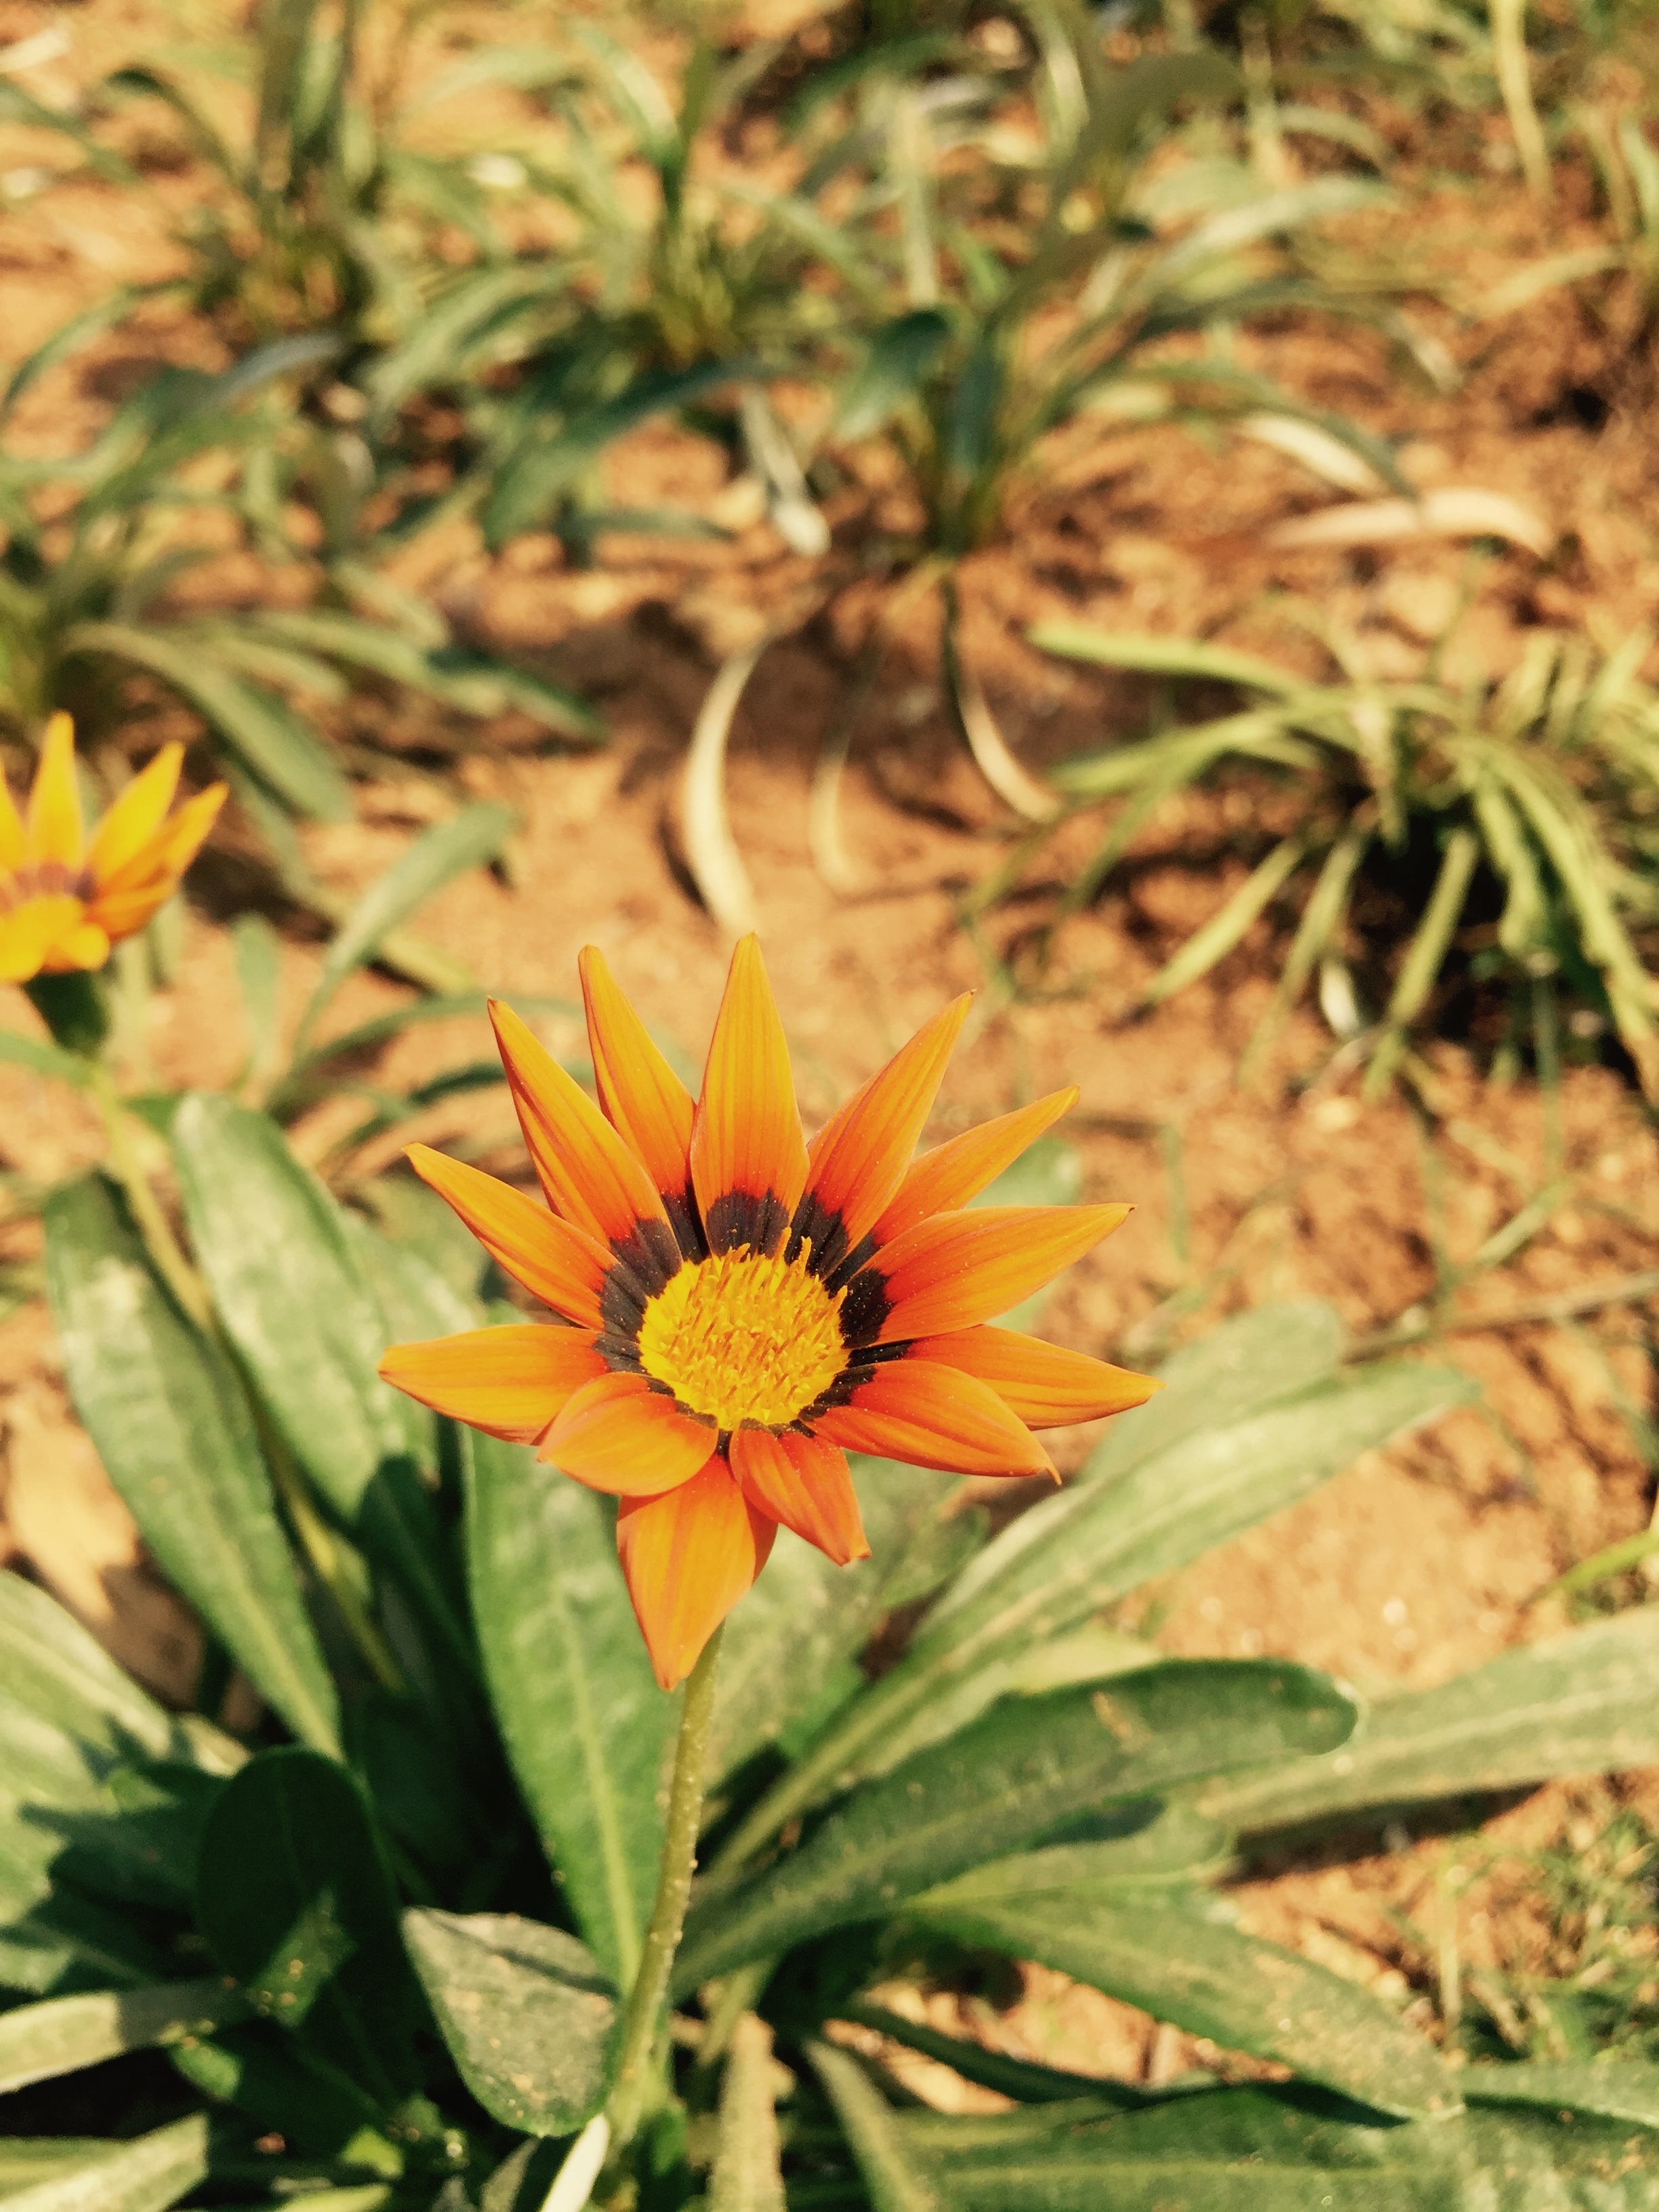
nature, plant, sunshine, leaf, flower, summer, green, natural, fresh, botany, yellow, flora, wildflower, bud, flowering plant, daisy family, land plant